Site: brandenburg
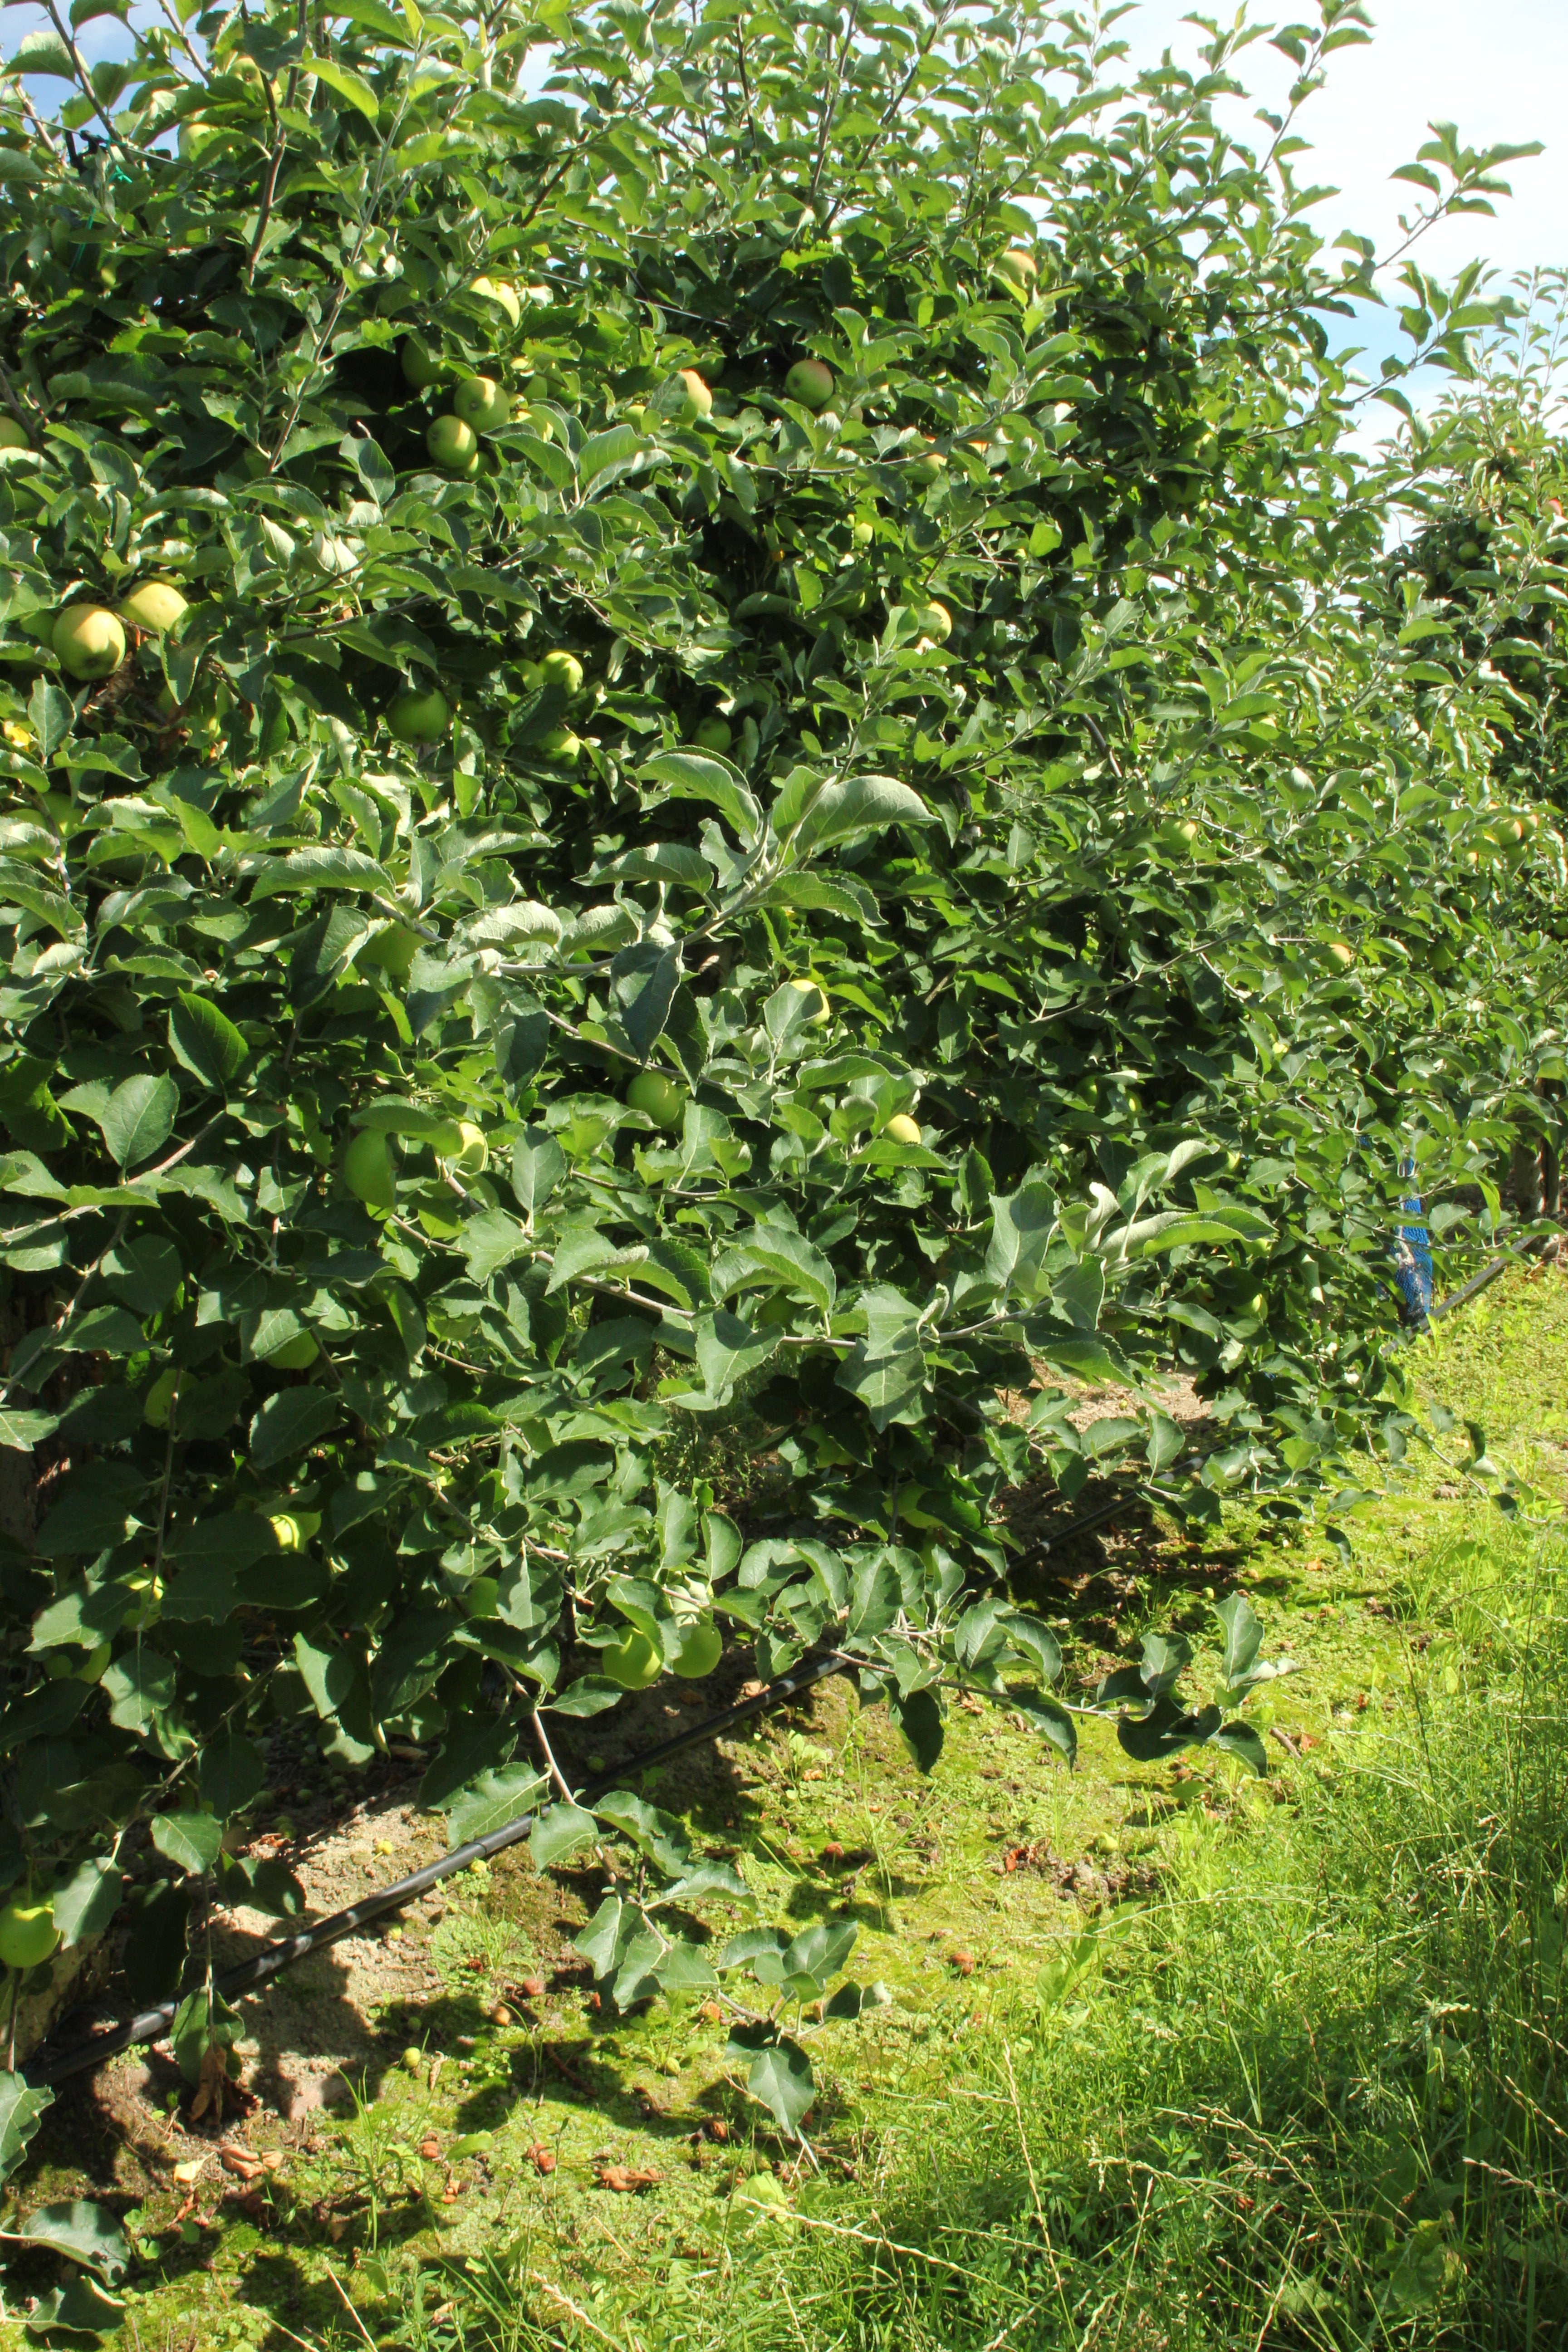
Growth stage (BBCH 77): Development of fruit